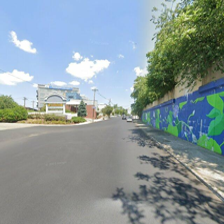
Label: streetView